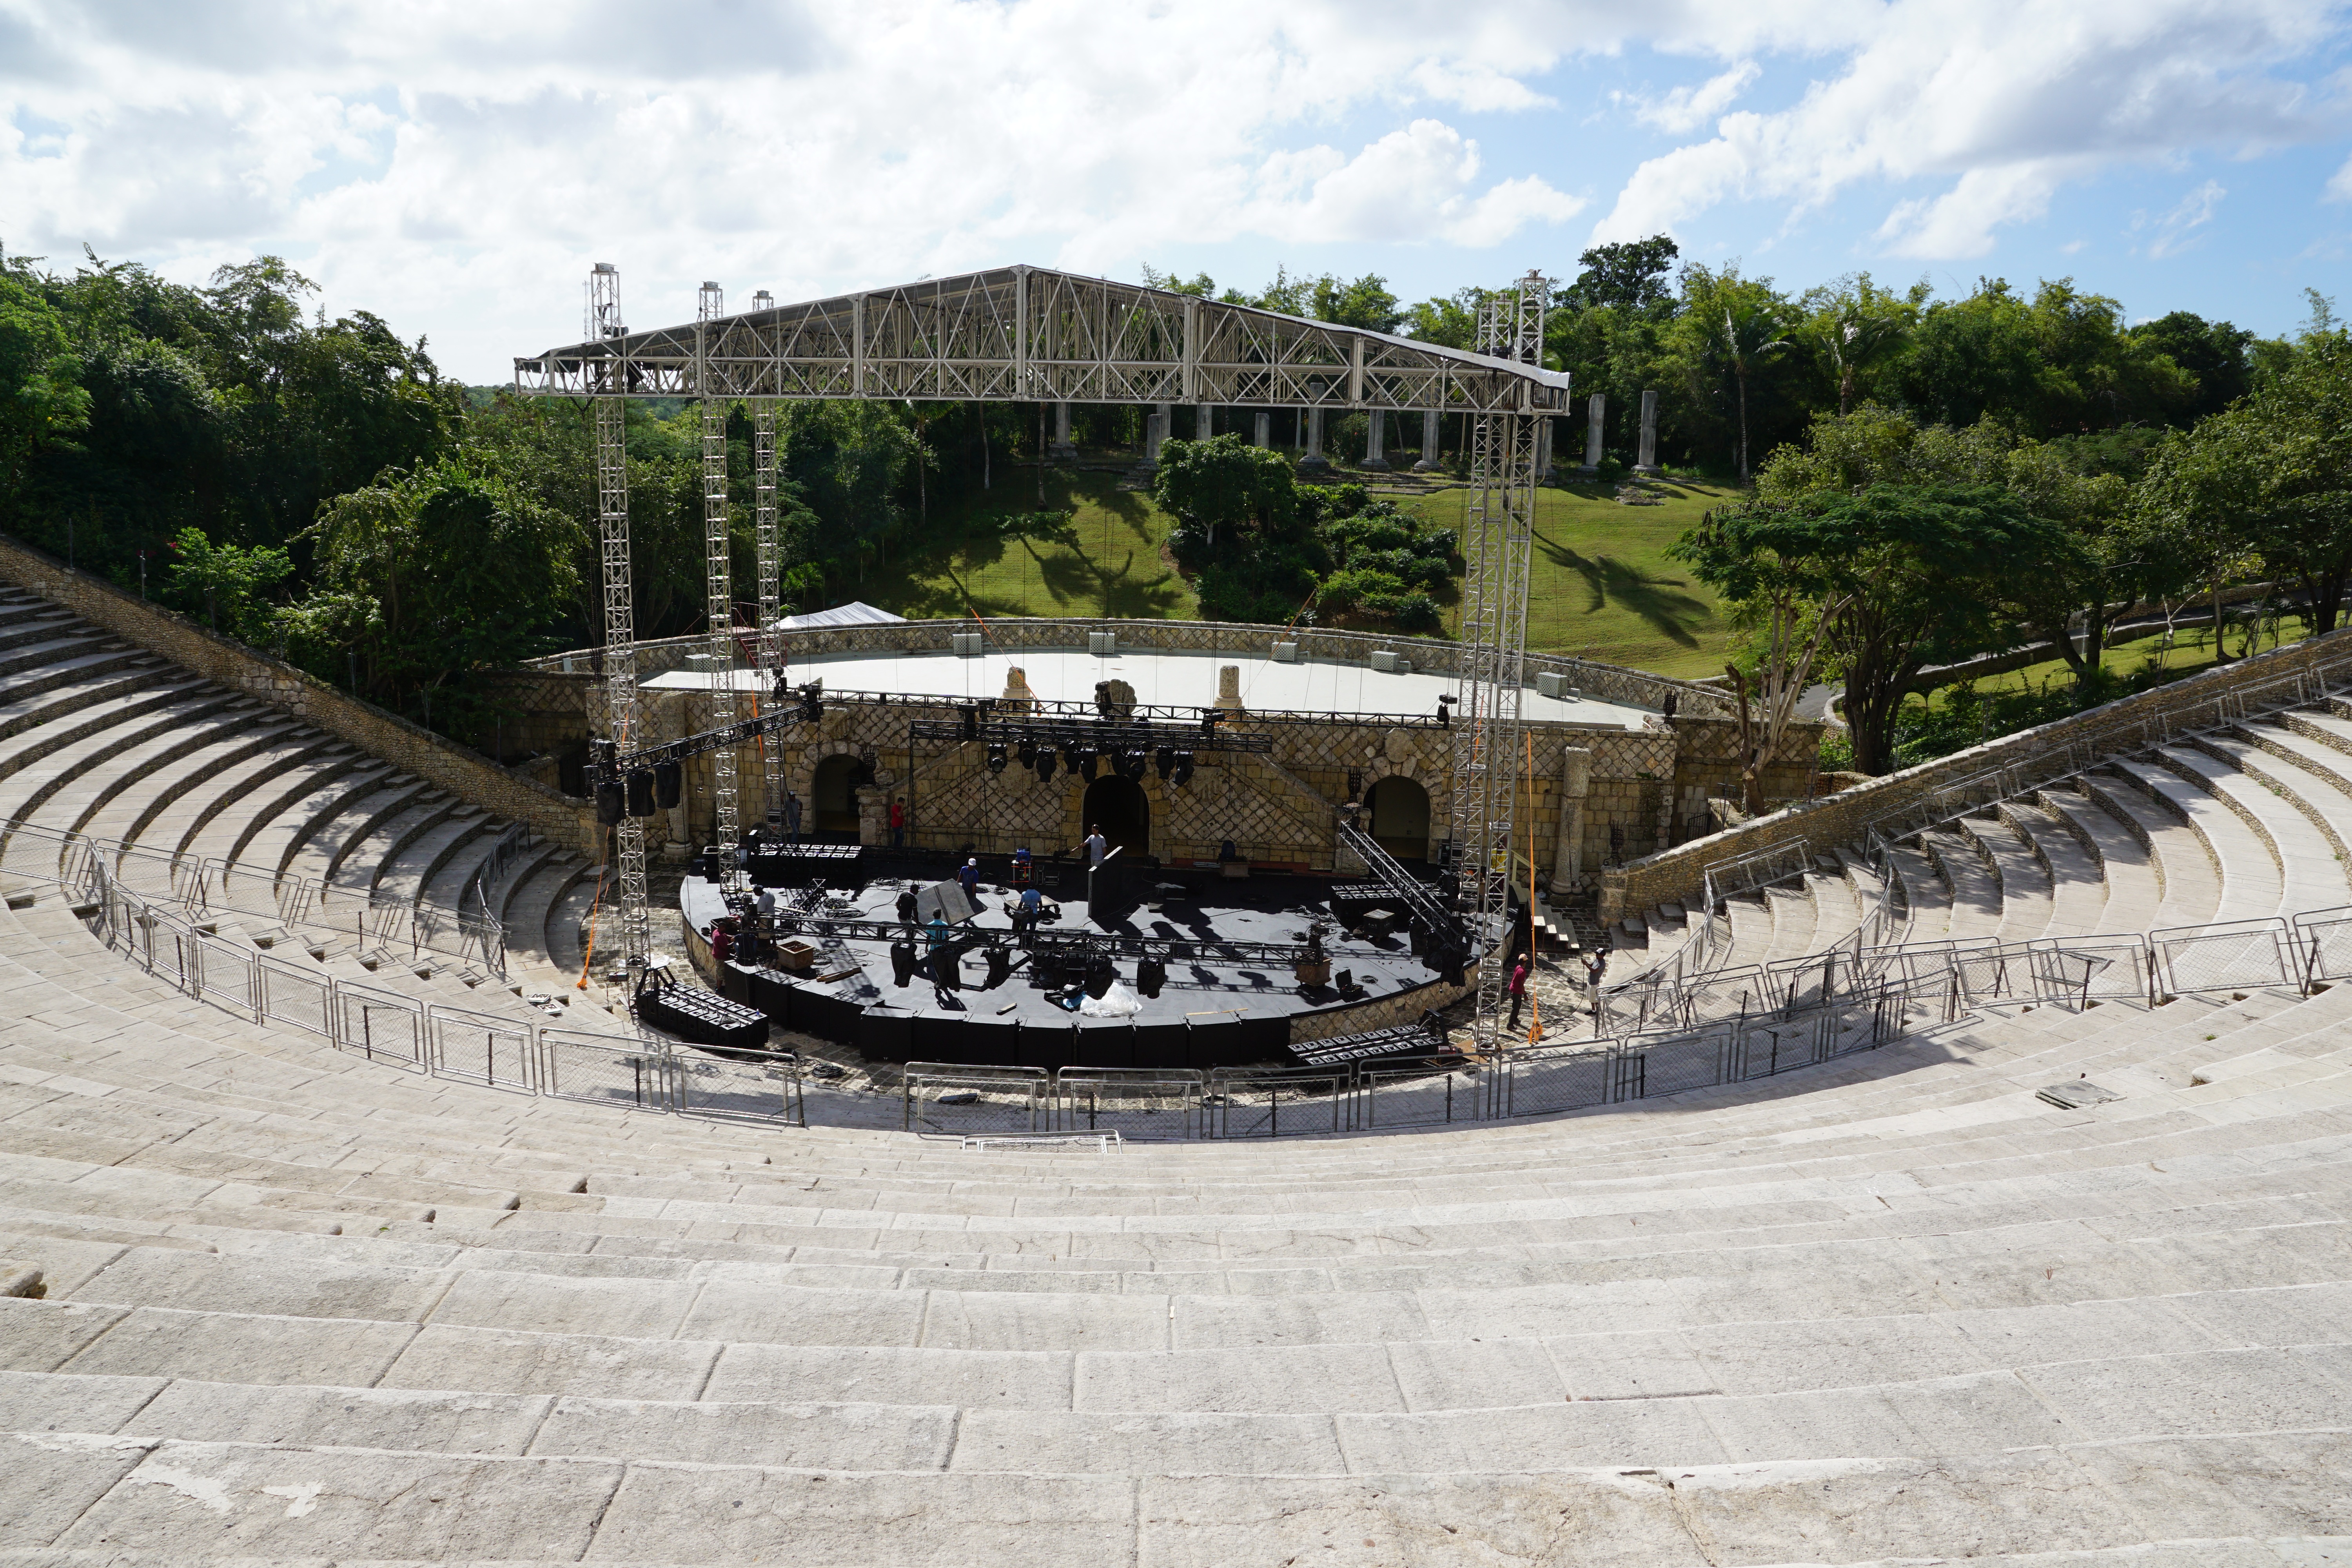
structure, transport, stadium, arena, amphitheatre, caribbean, dominican republic, amphitheater, aerial photography, ancient history, sport venue, altos de chav n village